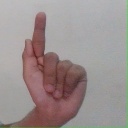
अक्षर: ळ